Handlebar Club

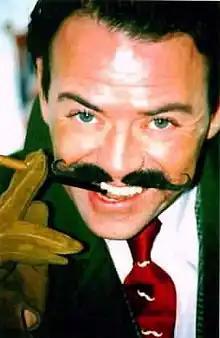
Club member Michael Attree sporting the ubiquitous hirsute appendage and club tie. Attree has been hailed by "The Guardian" as the Handlebar Club's "most rakish member".

The Handlebar Club is an association of aficionados of the handlebar moustache, based in London. The club's sole requirement for membership is "a hirsute appendage of the upper lip and with graspable extremities"; beards are absolutely forbidden. The club engages in activism to assuage discrimination against the handlebarred as well as competitive facial hair tourneys, and has inspired the foundation of transatlantic and Scandinavian counterparts. The club declares itself to be at war with a society that demands people choose "the bland, the boring and the generic"; a club chant includes the proposition that being kissed by a smooth face is akin to "meat without the salt".